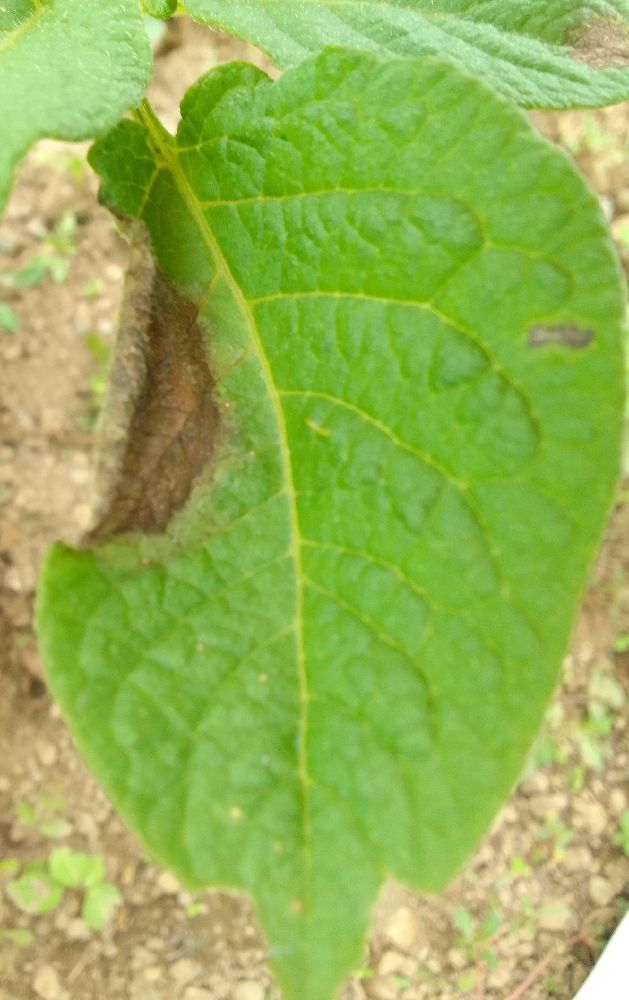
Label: Late blight